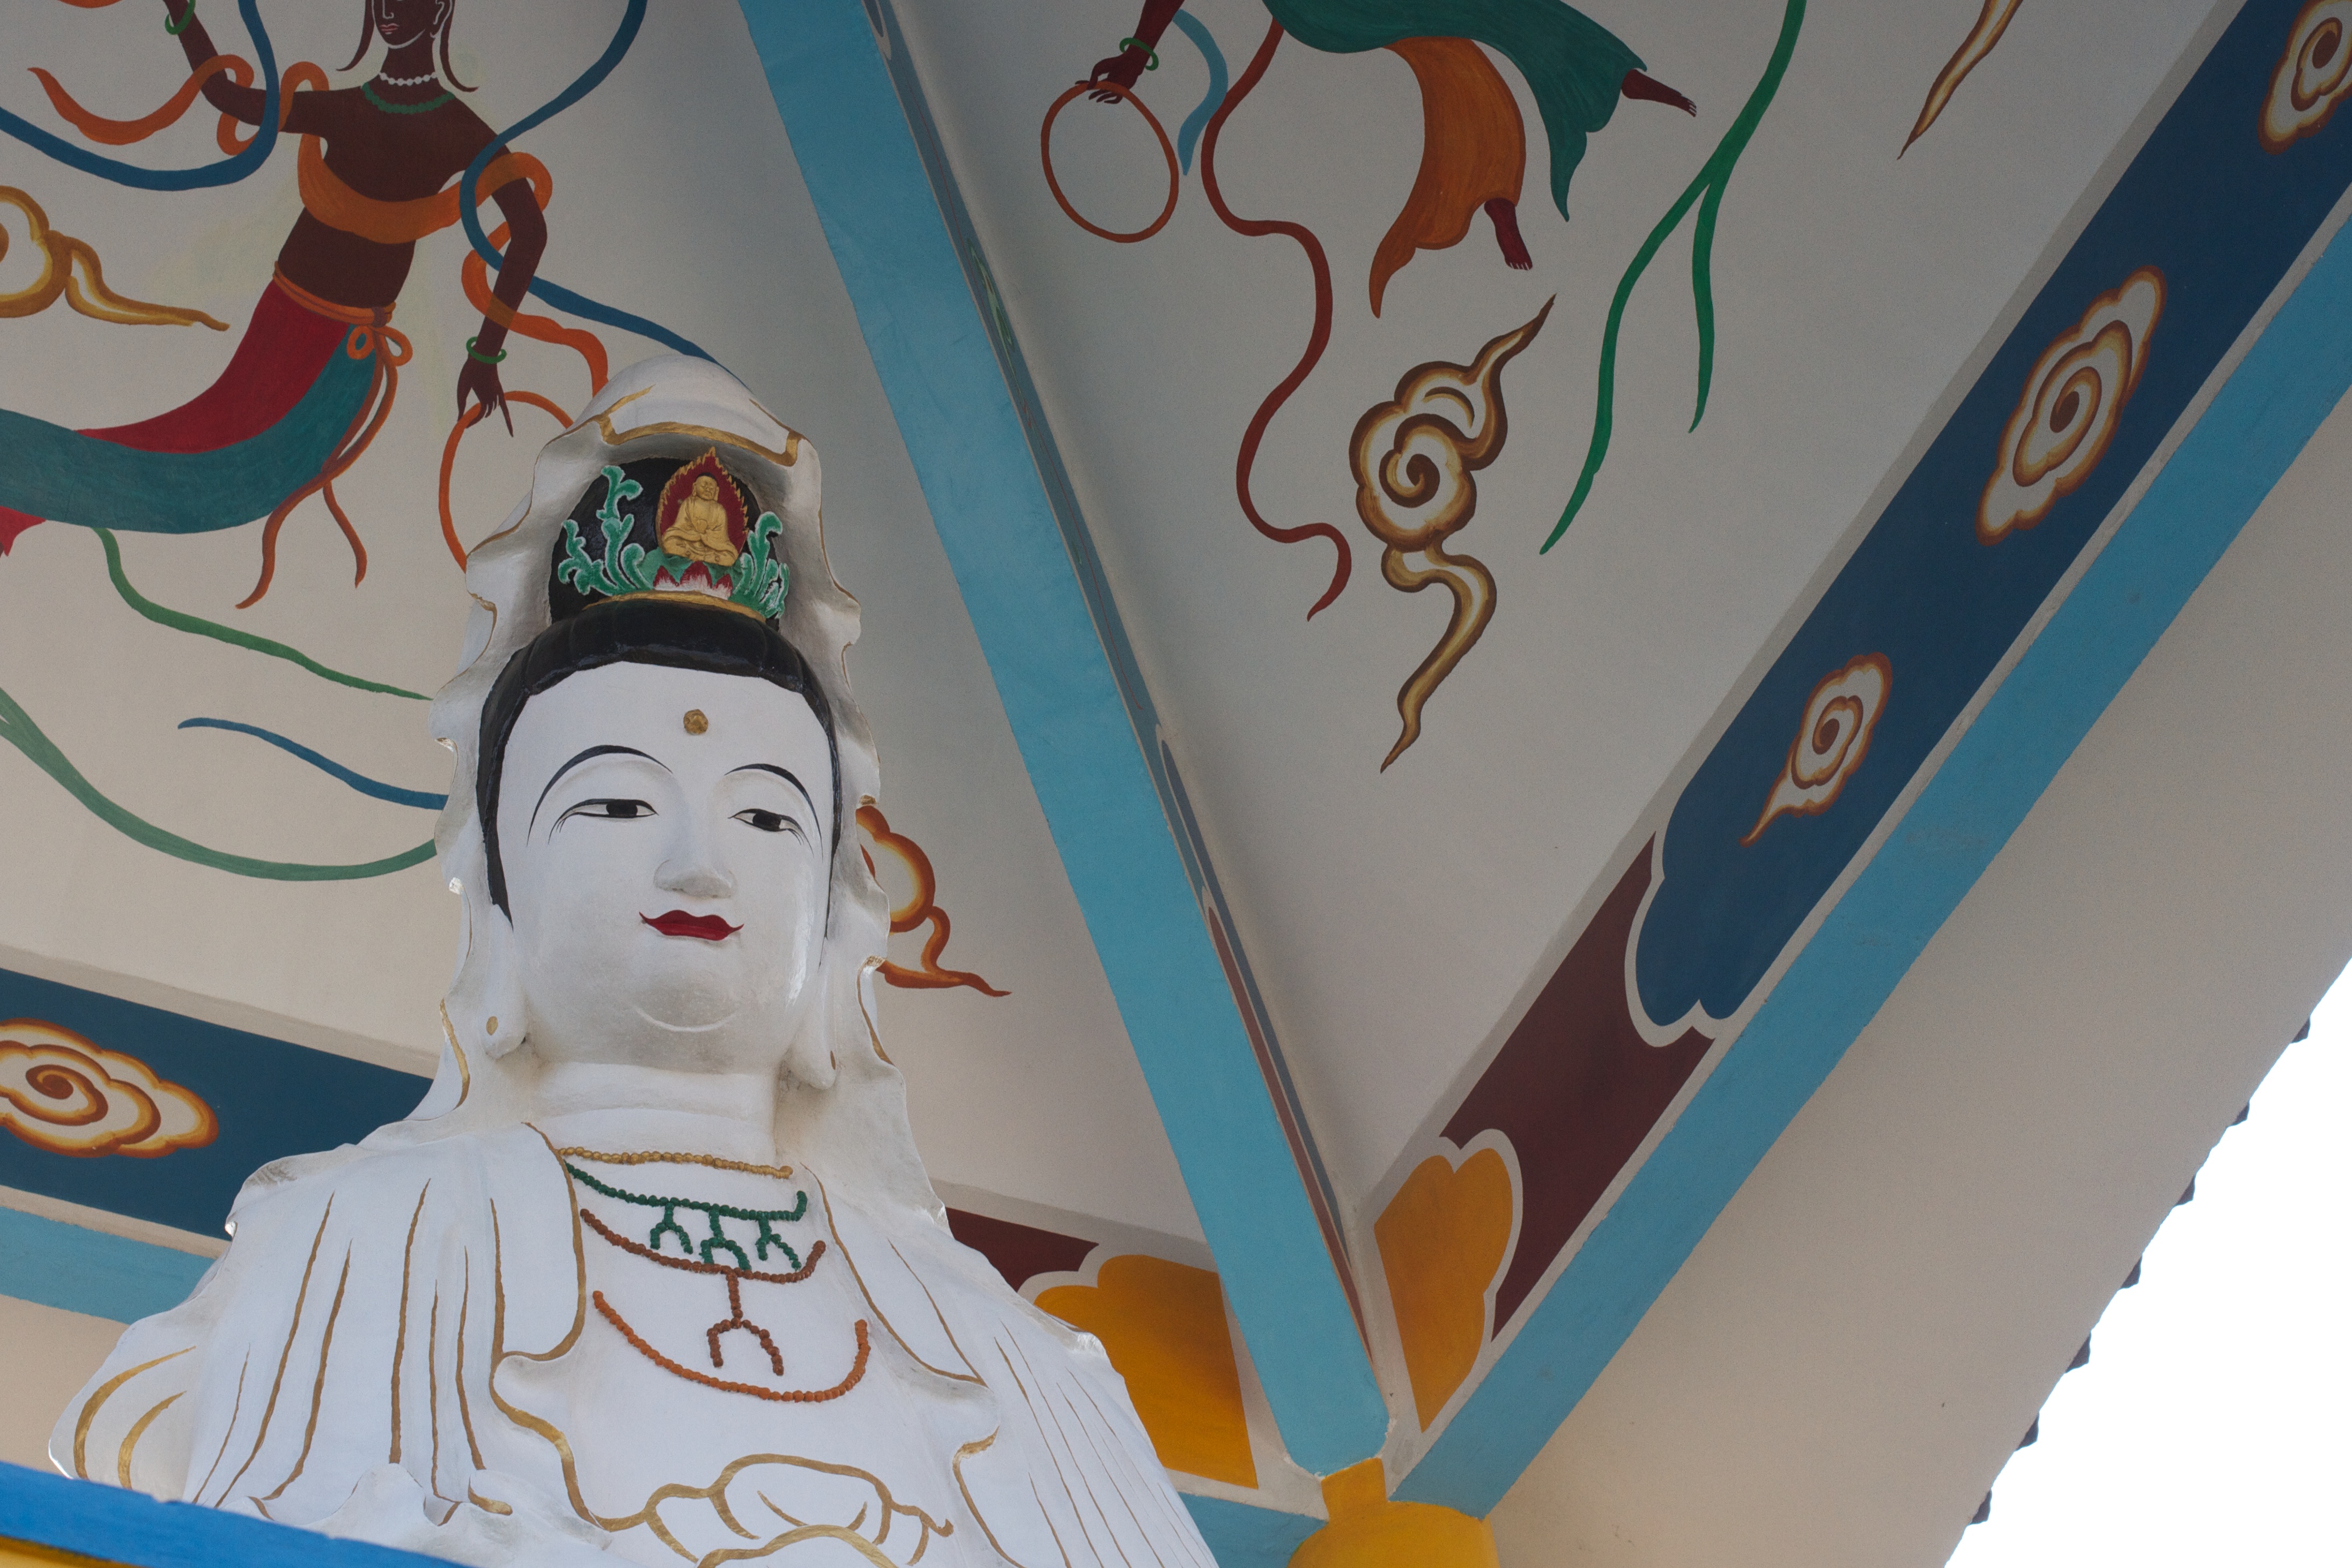
color, blue, art, illustration, mural